Buġibba Battery

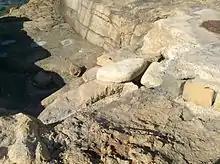
Some remains of the battery

Buġibba Battery was built in the 18th century during one of the building programmes of coastal batteries in Malta. Sources conflict as to whether it was built in 1715–16, or sometime between 1747 and 1784. It was one of a series of fortifications defending St. Paul's Bay, with the nearest ones to it being Wignacourt Tower to the southwest and Qawra Tower to the northeast.